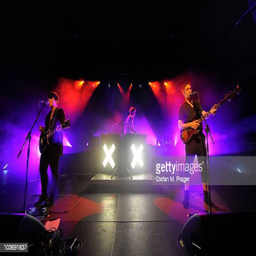
person and musician perform on stage